Mohamad Hasan (politician)

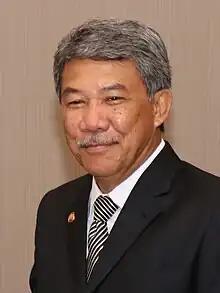
Mohamad in 2023

Mohamad bin Hasan (born 2 May 1956), familiarly known as Tok Mat or Mat Hasan, is a Malaysian politician who has served as the Minister of Foreign Affairs in the Unity Government administration under Prime Minister Anwar Ibrahim since December 2023 and previously served as the Minister of Defence prior to the 2023 cabinet reshuffle from December 2022 to December 2023. He has also served as the Deputy Chairman of Barisan Nasional (BN) and Deputy President of the United Malays National Organisation (UMNO) since June 2018, the Member of Parliament (MP) for Rembau since November 2022 as well as Member of the Negeri Sembilan State Legislative Assembly (MLA) for Rantau from March 2004 to February 2019 and again since April 2019. He served as the 10th Menteri Besar of Negeri Sembilan from March 2004 to May 2018 and Leader of the Opposition of Negeri Sembilan from July 2018 to February 2019 and again from April 2019 to July 2023. He was also the State Chairman of BN and UMNO of Negeri Sembilan.